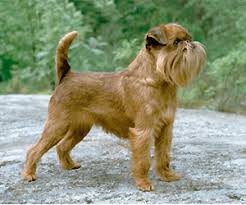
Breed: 209-n000042-Brabancon_griffo